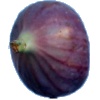
Label: Fig 1